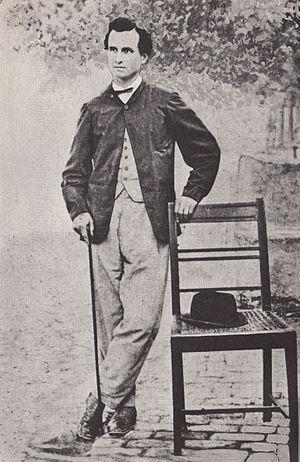
Stephanus Jacobus du Toit était un écrivain, un historien, un linguiste et un intellectuel sud-africain. Il fut aussi ministre de l'éducation dans la République sud-africaine du Transvaal. Il est connu principalement pour son combat visant à légitimer l'emploi de l'Afrikaans dans la colonie du Cap à la fin du XIXᵉ siècle.